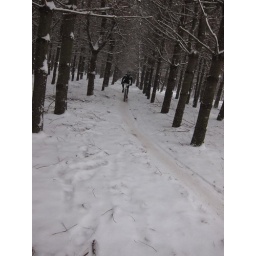
Winter mountain bike racing in Leesburg, VA